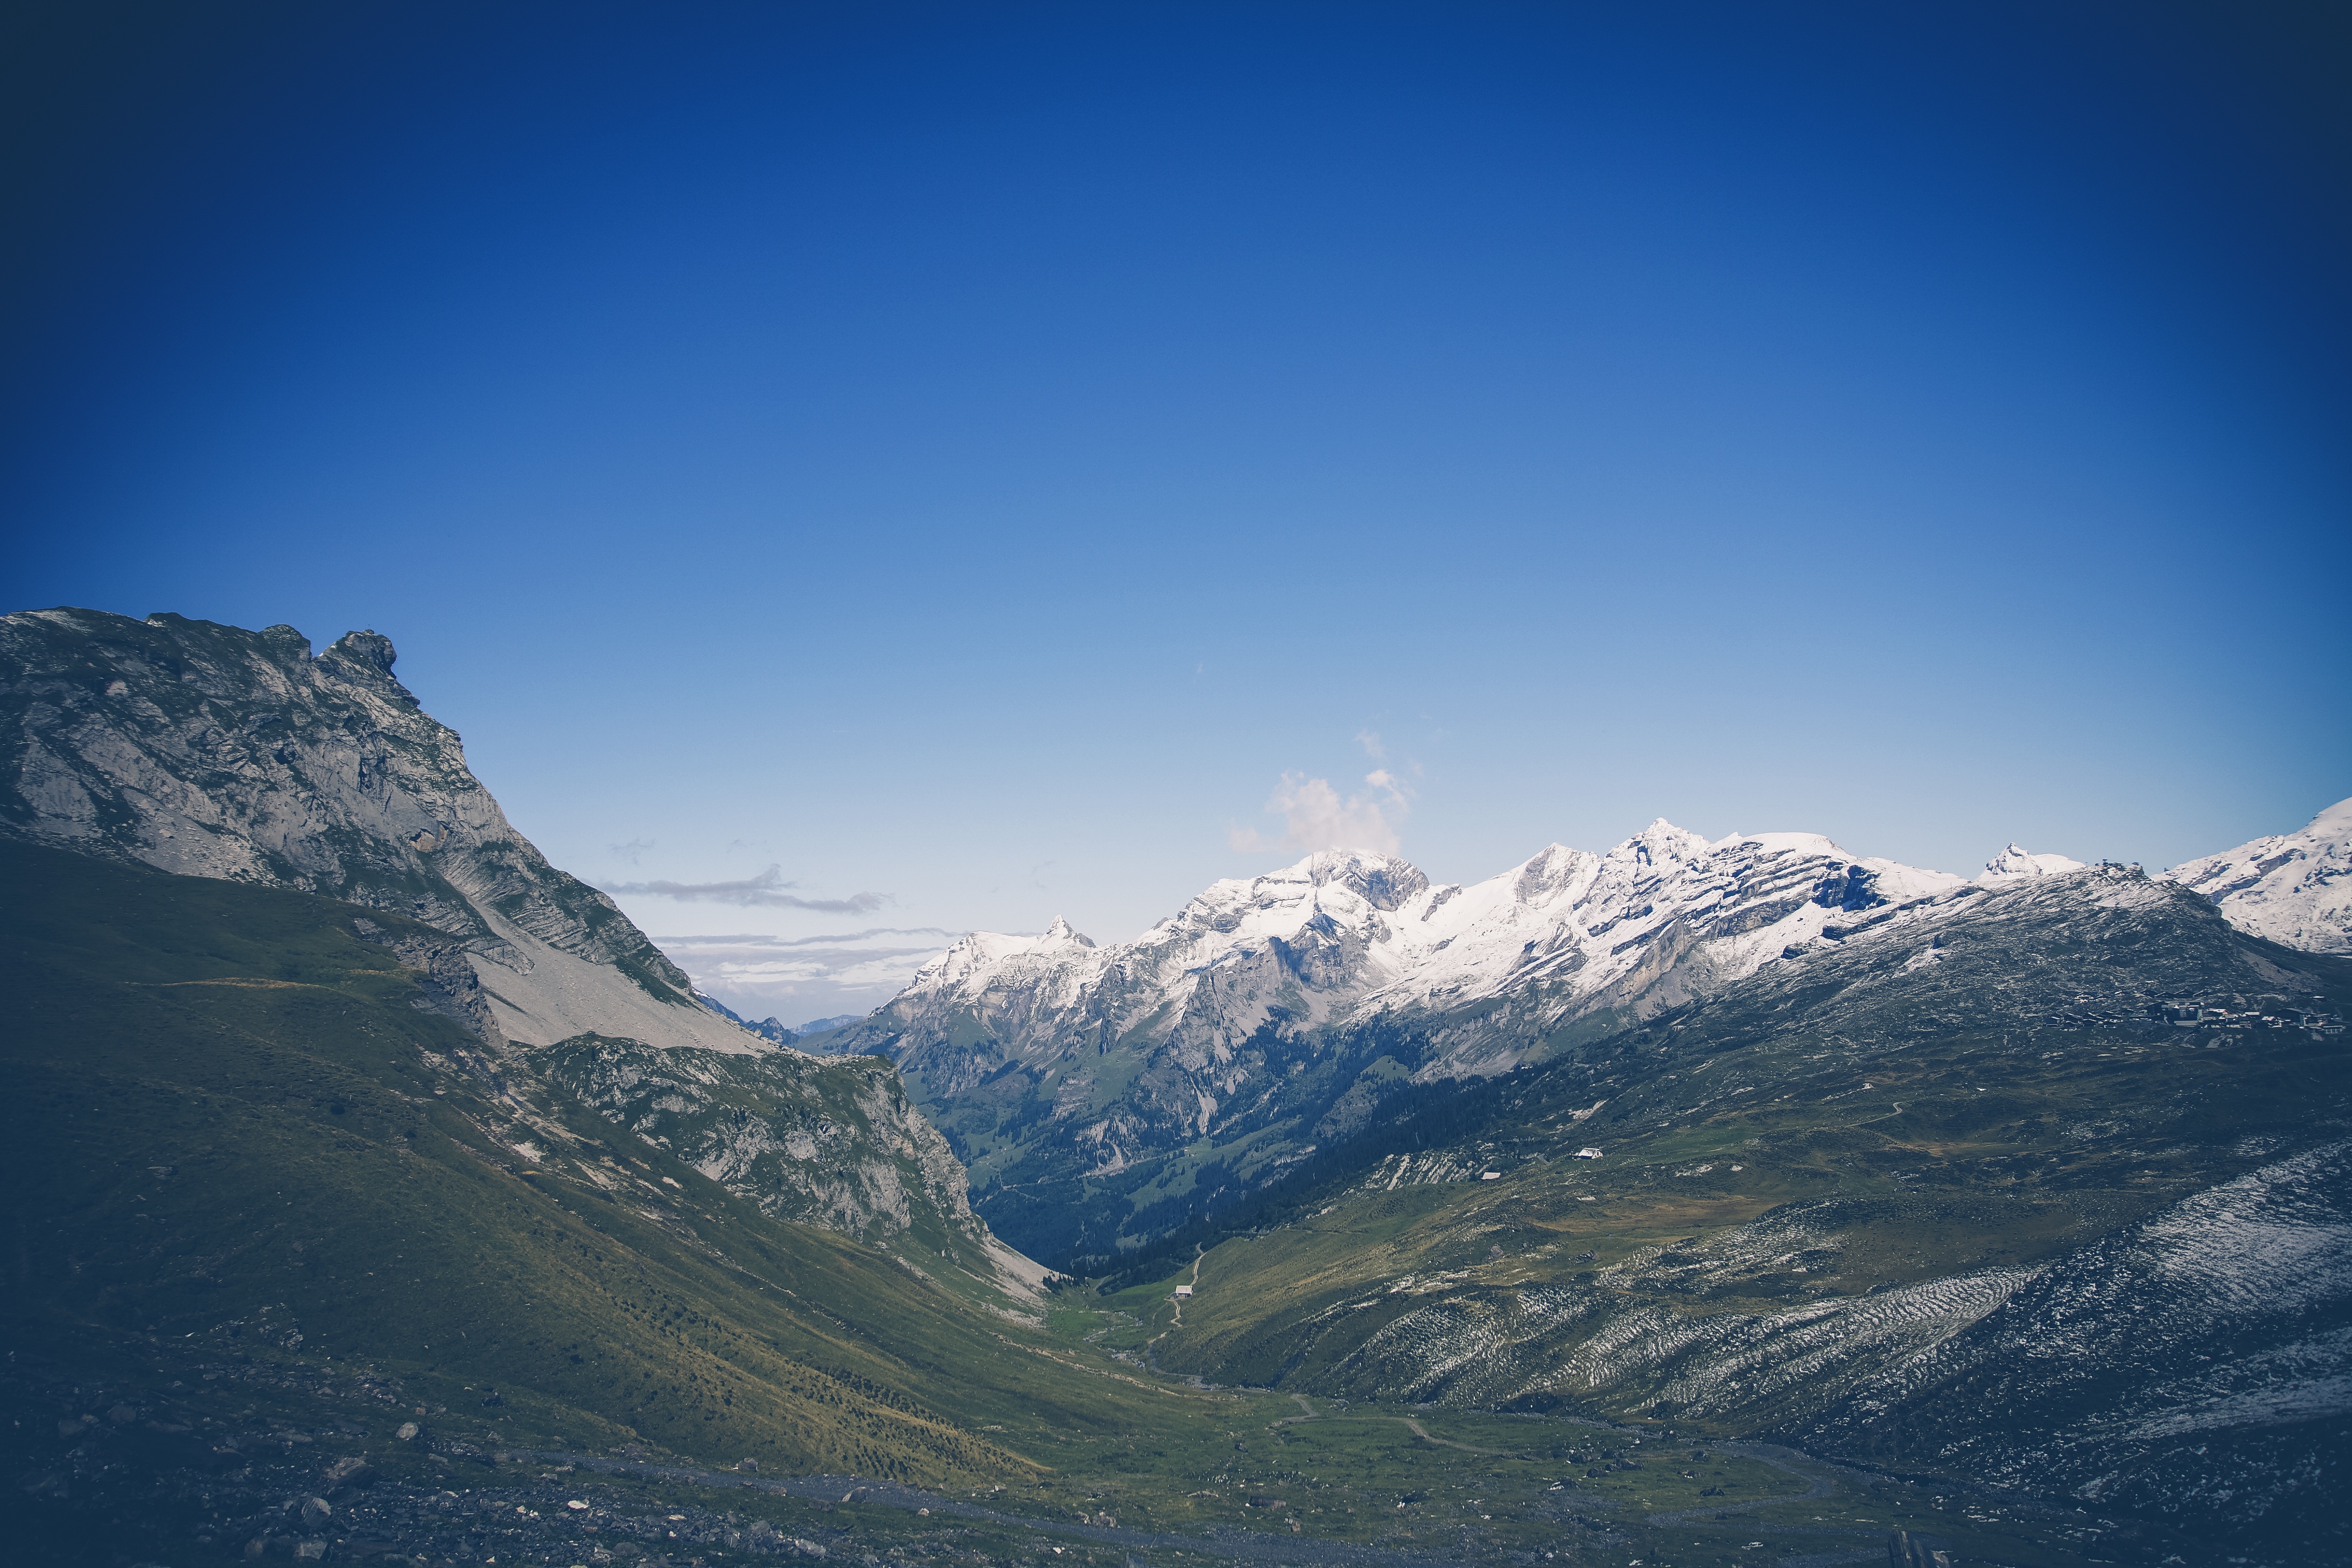
landscape, nature, forest, outdoor, mountain, snow, cloud, sky, hiking, trail, meadow, view, mountain range, pasture, glacier, weather, holiday, alpine, rest, ridge, summit, mountaineering, relaxation, mountains, alps, plateau, switzerland, fell, silent, landform, mountain pass, melchseefrutt, geographical feature, mountainous landforms